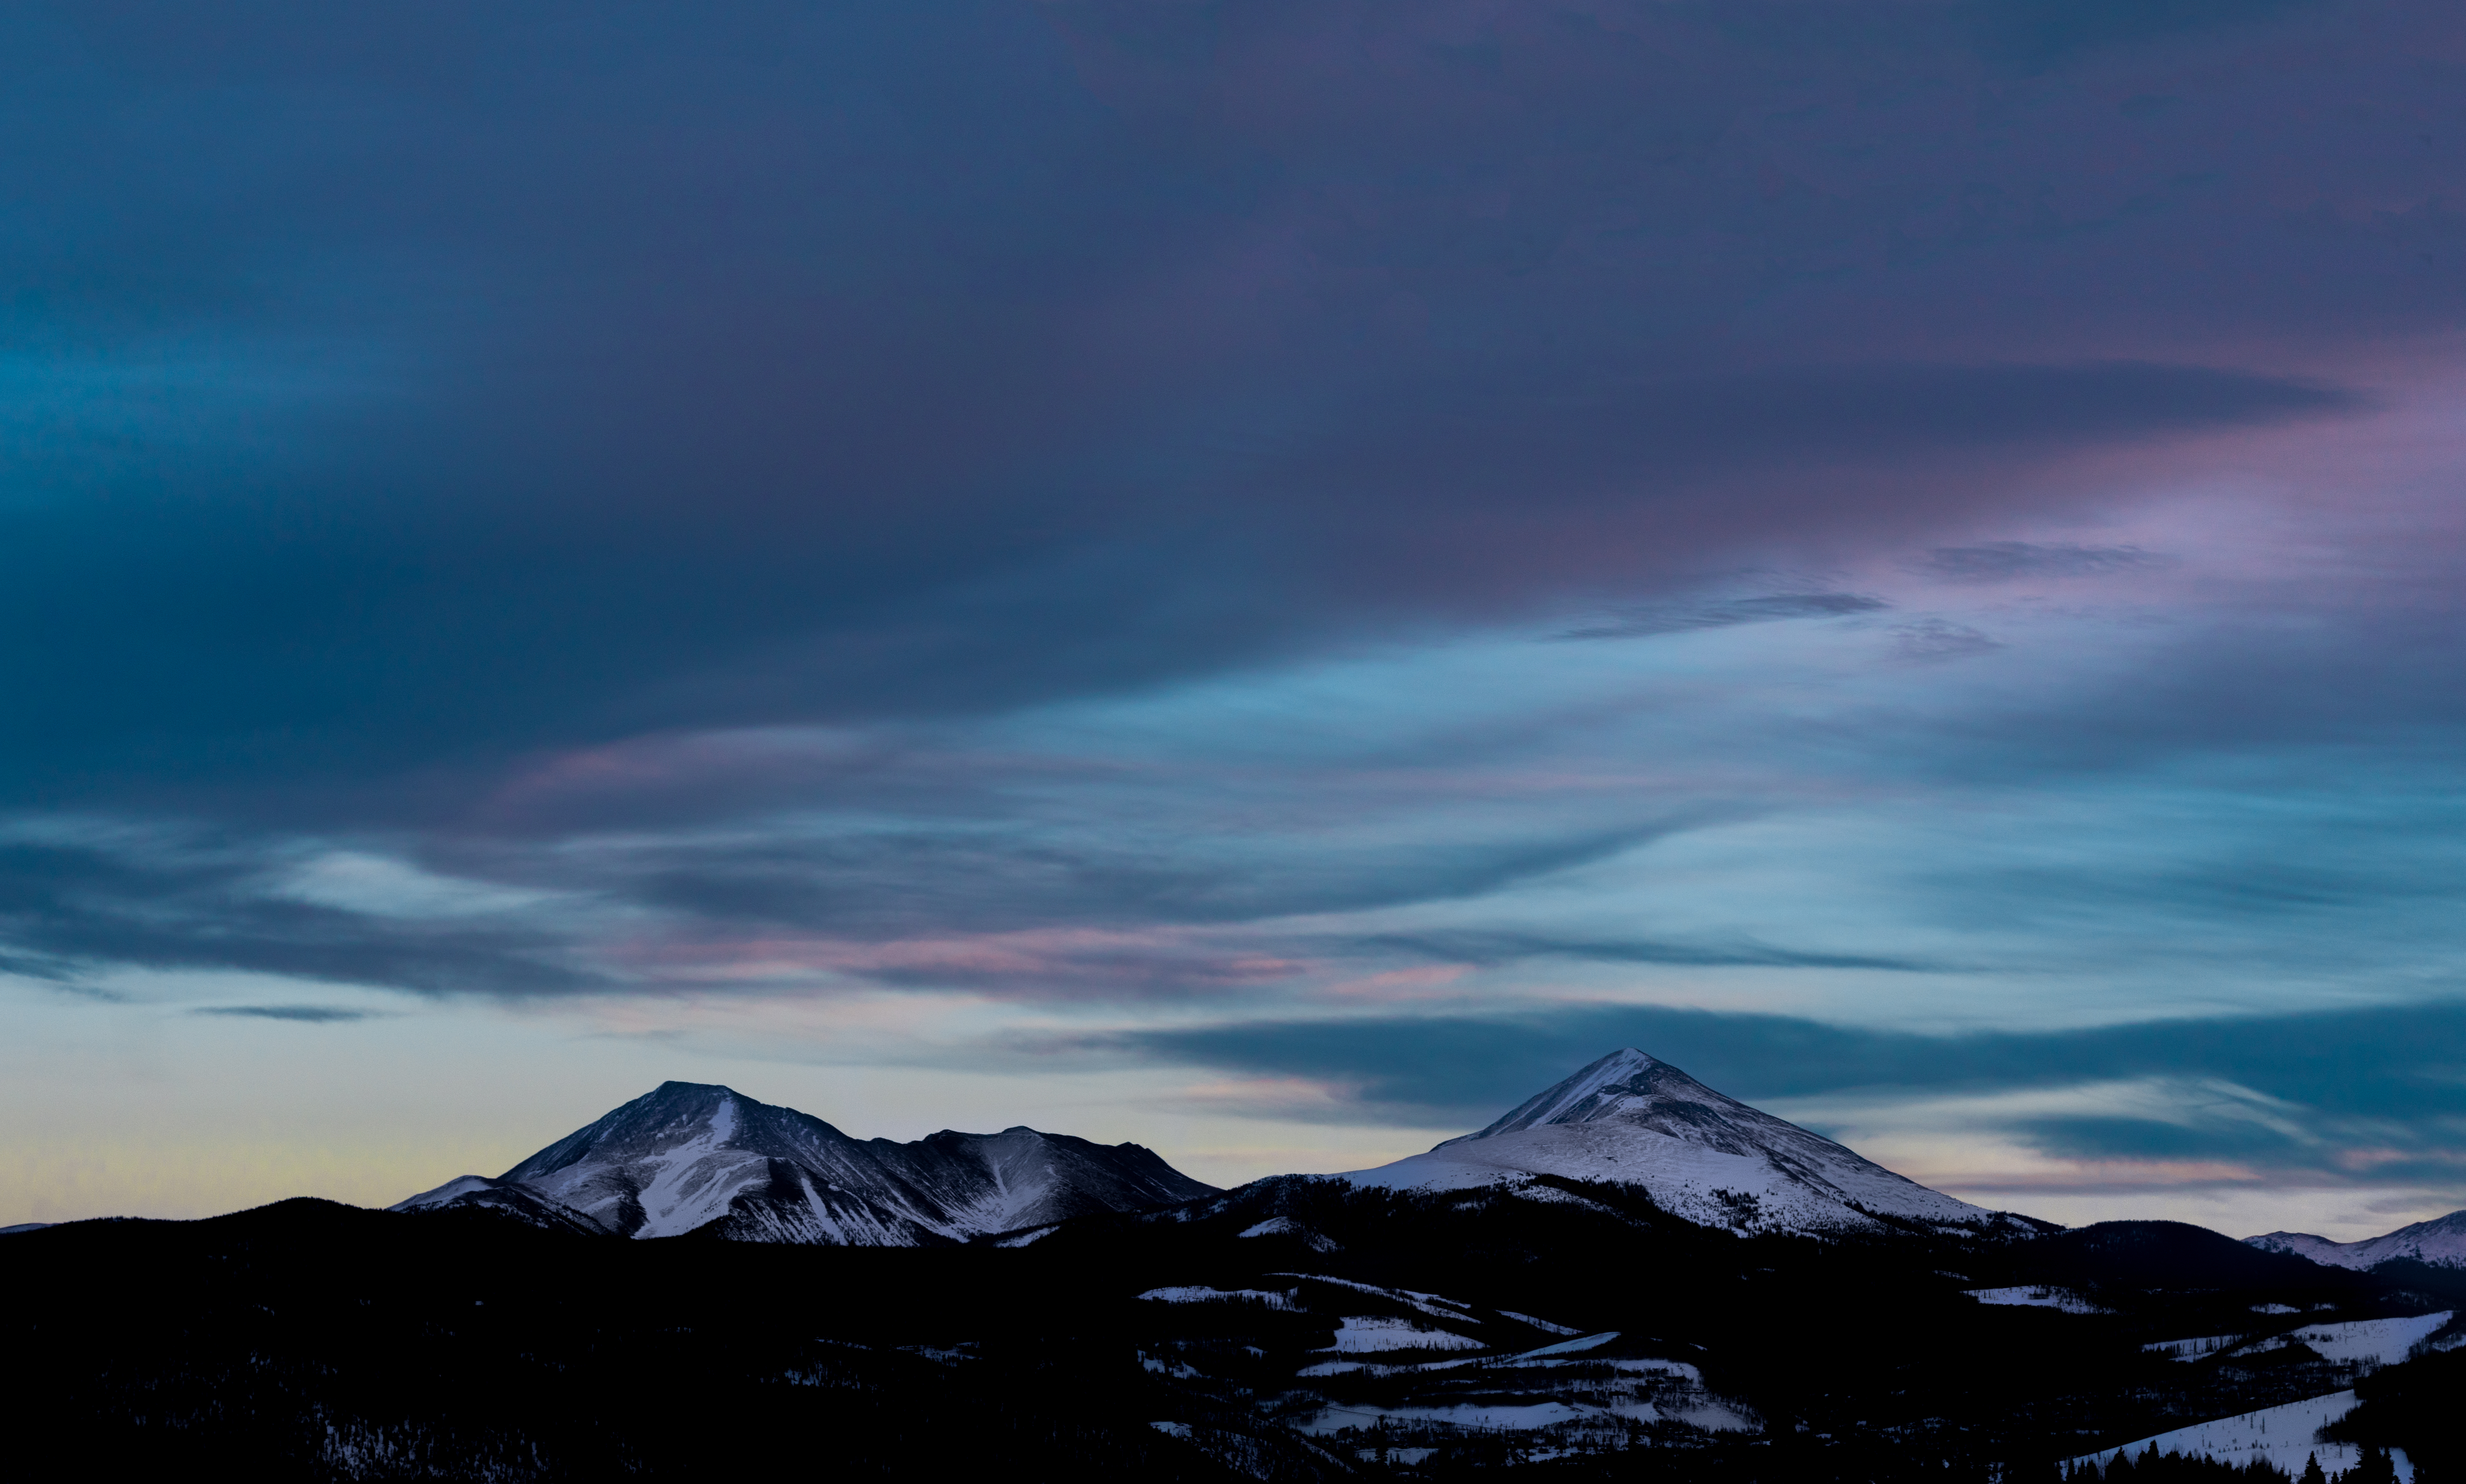
horizon, mountain, snow, cloud, sky, sunrise, sunset, sunlight, morning, hill, dawn, atmosphere, peak, mountain range, dusk, evening, weather, alps, plateau, landform, meteorological phenomenon, geographical feature, atmospheric phenomenon, mountainous landforms